Stone spheres of Costa Rica

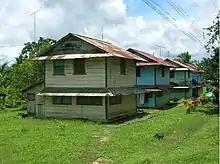
Remnants of UFCO occupation in Palmar Sur

The spheres were discovered in the 1930s as the United Fruit Company was clearing the jungle for banana plantations. Workmen pushed them aside with bulldozers and heavy equipment, damaging some spheres. Additionally, inspired by stories of hidden gold, workmen began to drill holes into the spheres and blow them open with sticks of dynamite. Several of the spheres were destroyed before authorities intervened. Some of the dynamited spheres have been reassembled and are currently on display at the National Museum of Costa Rica in San José. The collection at the National Museum of Costa Rica is made up of six of the spheres. Many spheres also ended up as lawn decorations for many Tico citizens.